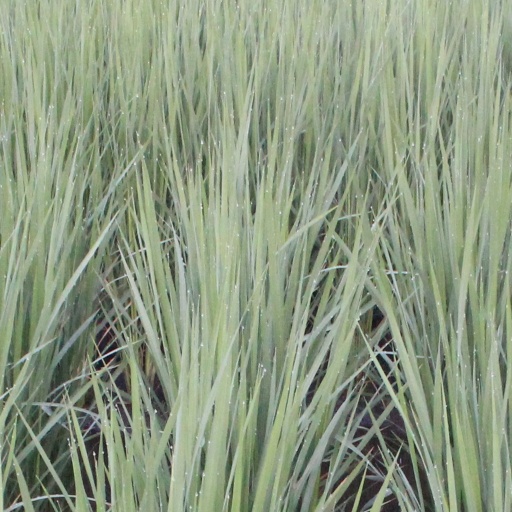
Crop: rice